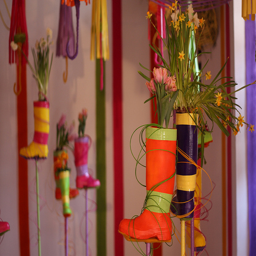
A variety of boot vases with flowers in them.
A room with vertical striped walls and boot shaped flower pots spread throughout the room.
Many colorful boots are being used as flower pots.
Several boot designed flower planters on sticks with different types of flowers in them.
Several different colored rubber boots used as the pot for plants.